History of the Knights of Columbus

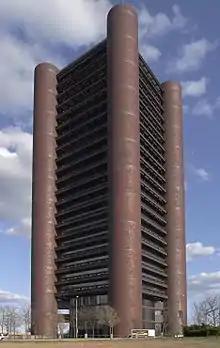
Knights of Columbus headquarters

The Order opened a new headquarters in New Haven in 1969. The 321', 23 story building took two years to construct, including 40 days to pour the concrete for the elevator well. Construction cost less than $10million. At the time it was the tallest building in the city, but as of 2018 it was the third tallest.